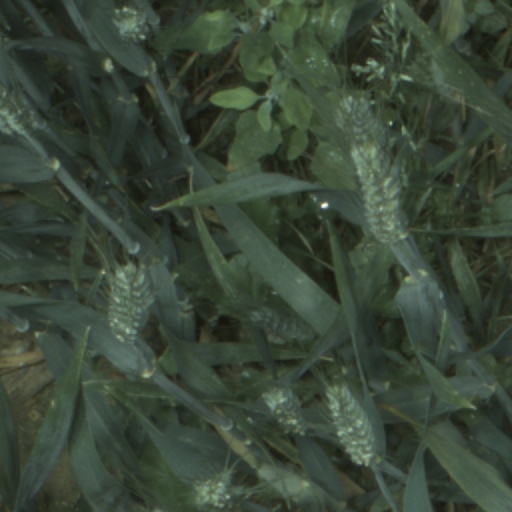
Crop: wheat